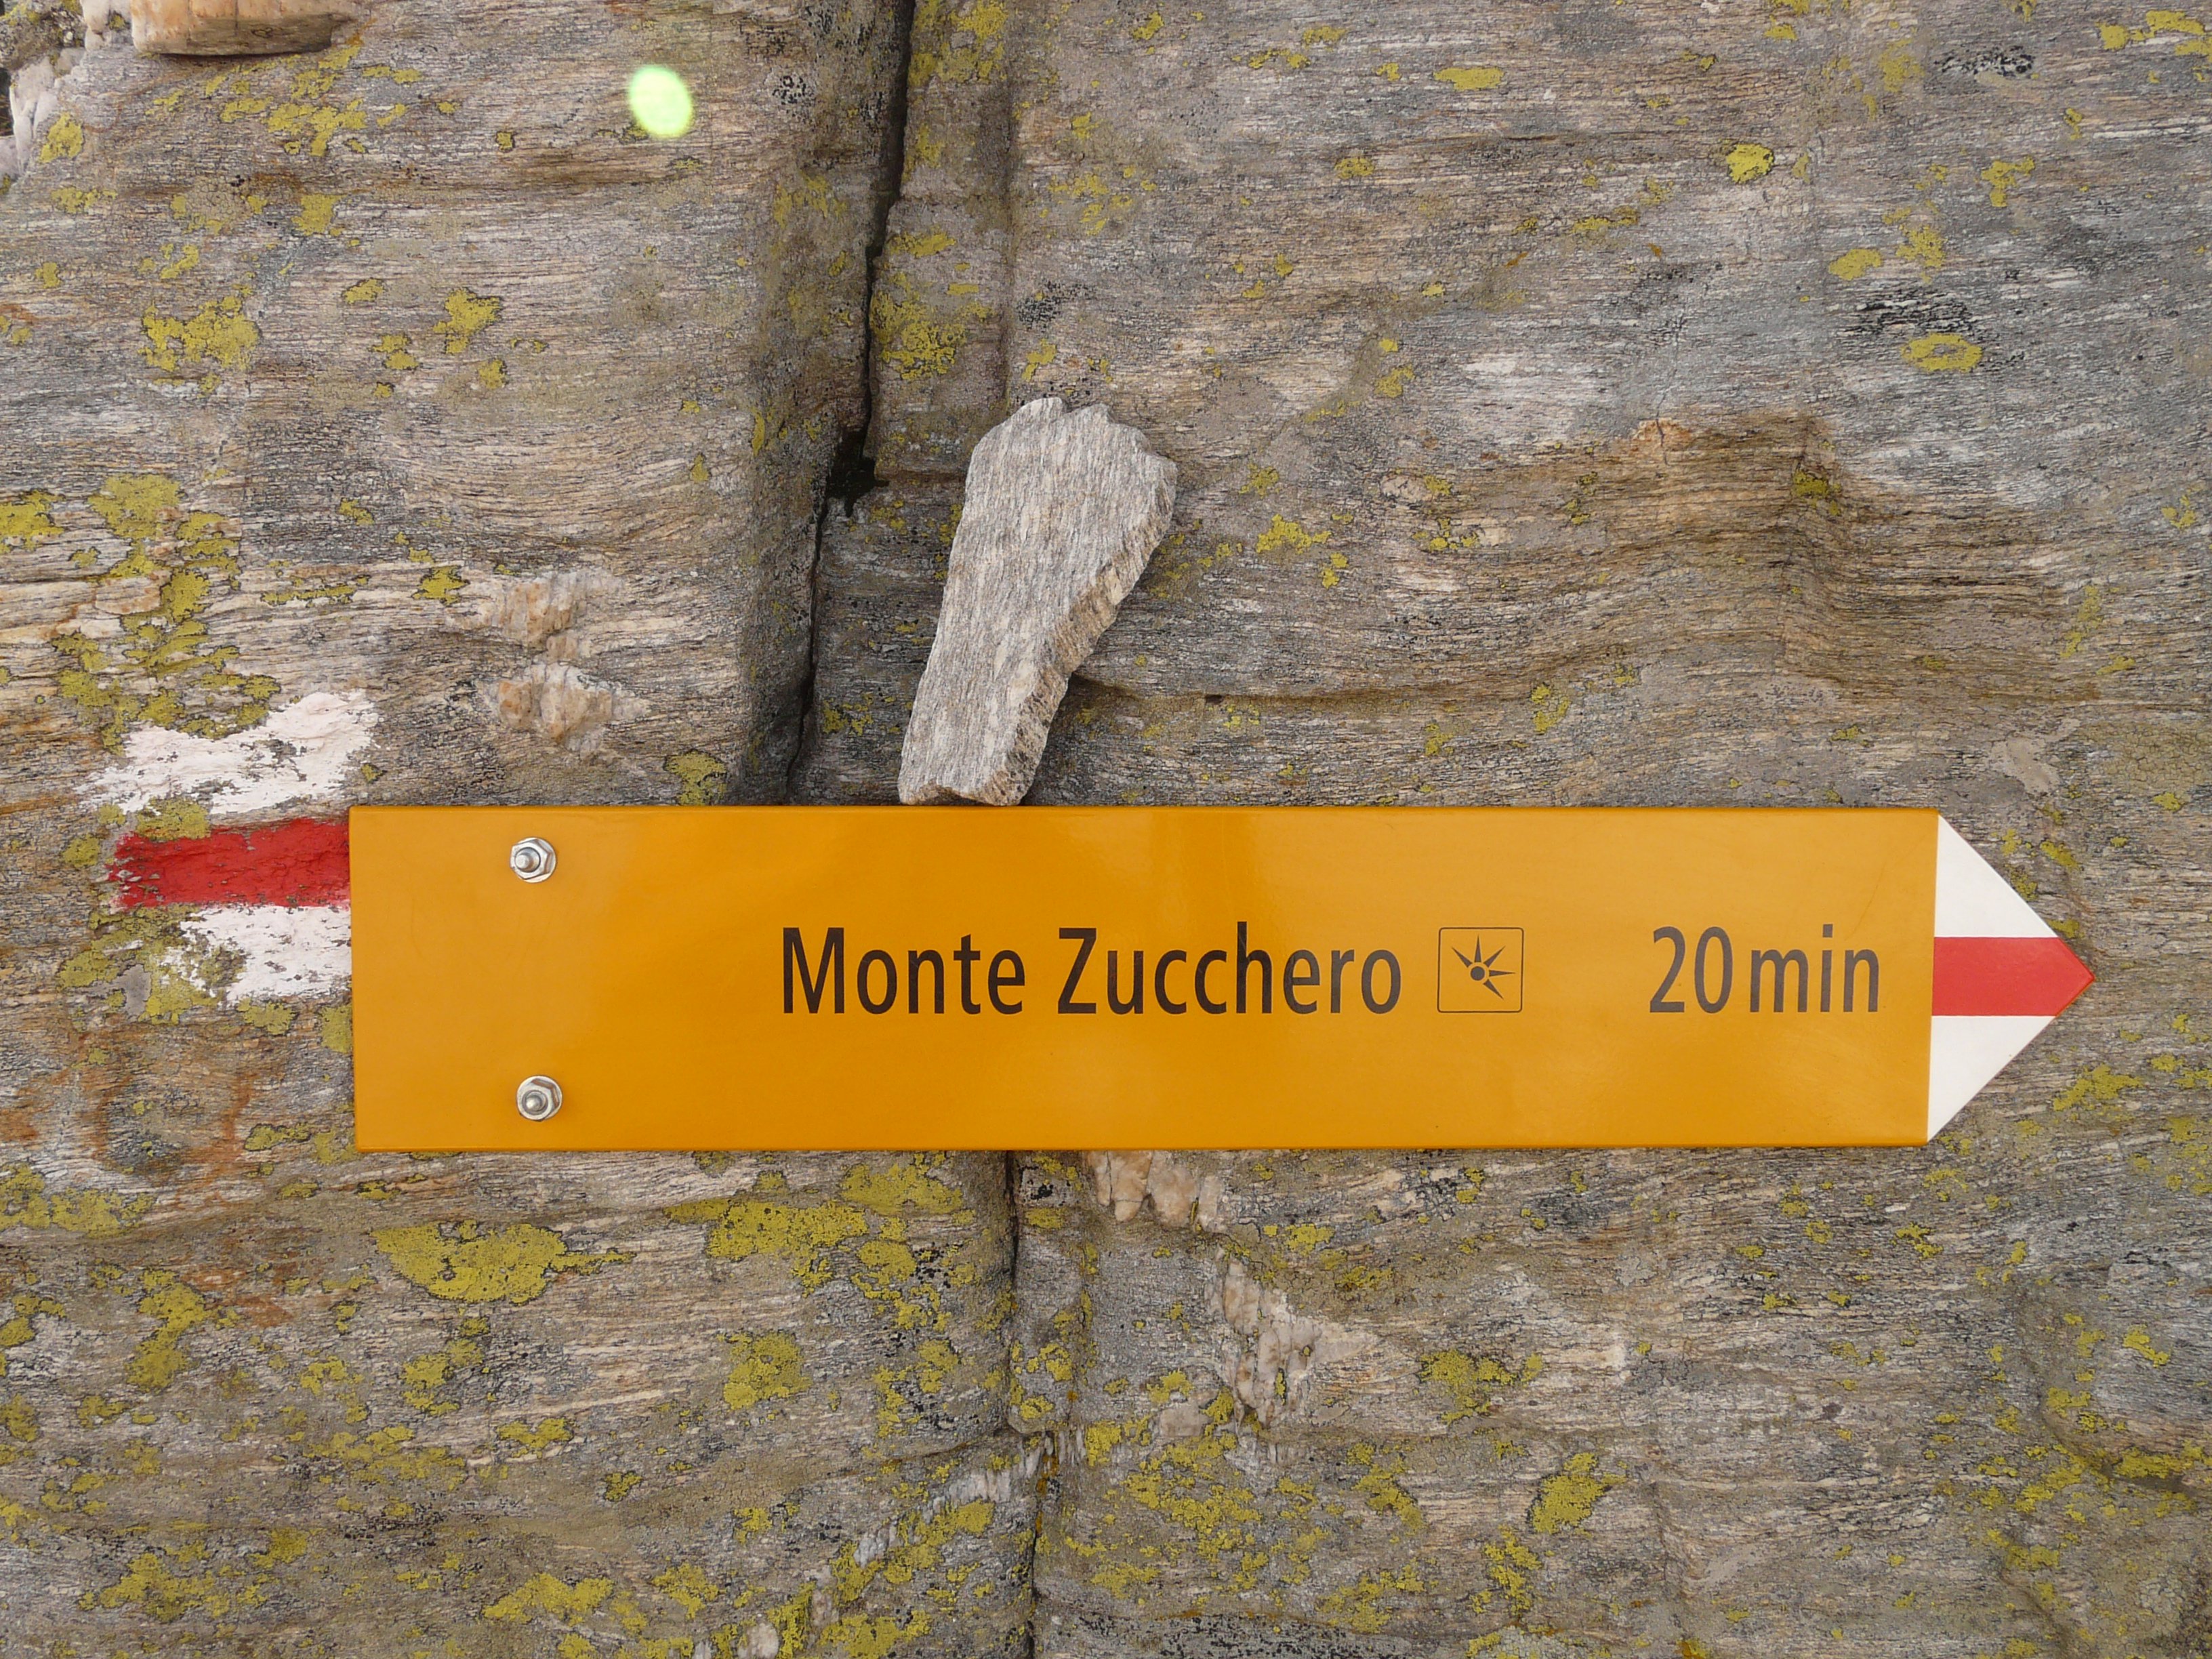
rock, wood, leaf, number, wall, sign, geology, directory, away, ticino, signposts, monte zucchero